Kiondre Thomas

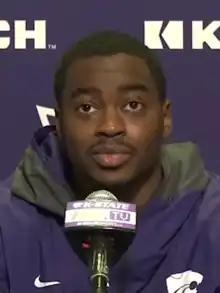
Thomas in 2020

Kiondre Thomas (born February 7, 1998) is an American professional football cornerback for the DC Defenders of the United Football League (UFL). He played college football at Kansas State and was signed as an undrafted free agent by the Cleveland Browns after the 2021 NFL draft.